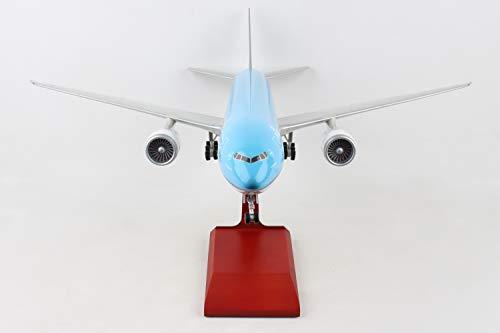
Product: Daron Skymarks KLM 777-300 1/100 with Wood Stand & Gear
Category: Toys & Games | Hobbies | Models & Model Kits | Pre-Built & Diecast Models | Aircraft
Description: Authentic logo and markings.
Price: $322.40
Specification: ASIN:B07TP3CDYC|ShippingWeight:1pounds(Viewshippingratesandpolicies)|DateFirstAvailable:June28,2019